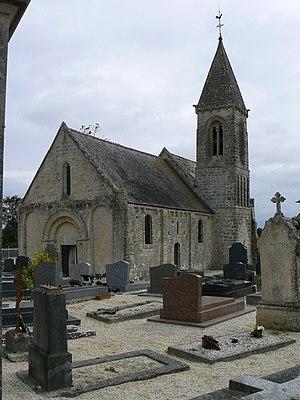
Église d'Huppain (14). This building is classé au titre des Monuments Historiques. It is indexed in the Base Mérimée, a database of architectural heritage maintained by the French Ministry of Culture,
Cette liste regroupe une partie des monuments historiques du Calvados.
Cette liste regroupe une partie des monuments historiques du Calvados.
L'église Saint-Pierre d'Huppain est une église catholique située à Port-en-Bessin-Huppain, en France. Datant des XIᵉ, XIIᵉ et XIIIᵉ siècles, elle est classée au titre des Monuments historiques.